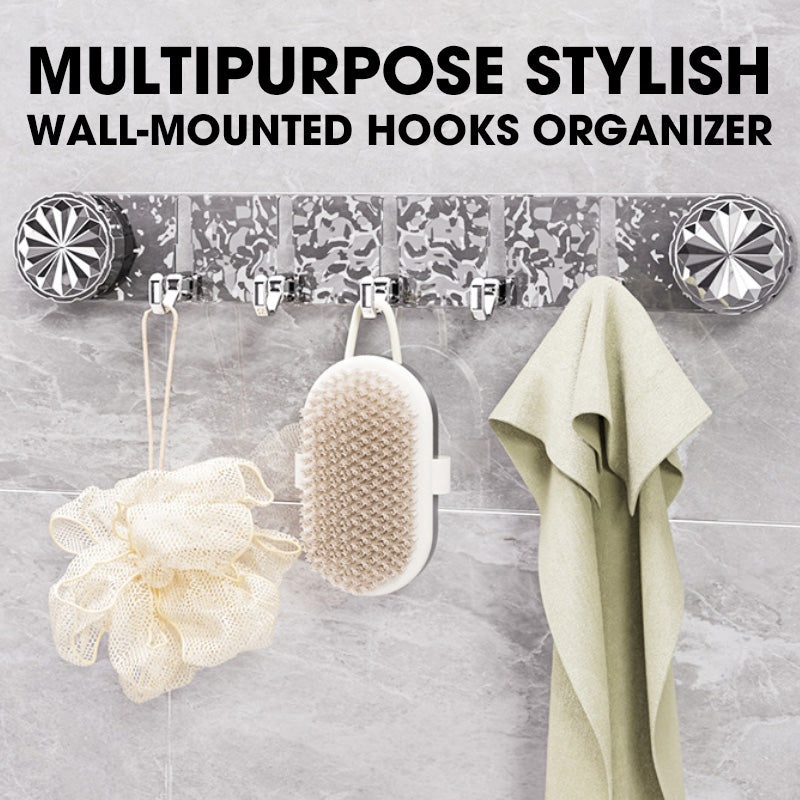
Organizzatore di Ganci da Parete Eleganti e Multiuso
CARATTERISTICHE SOLUZIONE SALVASPAZIO – Progettato per ottimizzare lo spazio a parete, questo gancio compatto offre funzionalità senza ingombro. Il suo profilo minimalista si integra perfettamente con qualsiasi arredamento, aiutando a mantenere l’ambiente ordinato, anche in spazi piccoli o affollati. ECCEZIONALE CAPACITÀ DI CARICO – Costruito per essere robusto, questo gancio sostiene asciugamani pesanti, borse e altro senza scivolare o piegarsi. La sua struttura resistente distribuisce il peso in modo uniforme, offrendo una soluzione di conservazione affidabile e mantenendo uno spazio abitativo pulito e organizzato. FACILE INSTALLAZIONE – Dite addio agli attrezzi. Questo gancio innovativo utilizza un design che non richiede fori, ma si applica premendo e ruotando, aderendo alle superfici lisce e garantendo un'installazione sicura: perfetto per chi vive in affitto o per chi vuole evitare modifiche permanenti alle pareti. DESIGN PIEGHEVOLE - Il gancio si ripiega contro il muro quando non viene utilizzato, massimizzando l'efficienza dello spazio. Perfetto per piccoli appartamenti o aree affollate, si ripone ordinatamente senza sacrificare la funzionalità. Il sogno di ogni minimalista per una vita organizzata. UTILIZZO VERSATILE – Ideale per appendere accessori, utensili, asciugamani o attrezzi, questo gancio multiuso mantiene la casa in ordine. Utilizzalo in bagno, cucina, camera da letto o ingresso per un'organizzazione funzionale e flessibile. SPEC Colore: Bianco, Grigio Materiali: PET Lunghezza: 40CM Pacchetto Include: 1/3 * Organizzatore di Ganci da Parete Eleganti e Multiuso NOTE Le misure potrebbero presentare lievi variazioni a causa della misurazione manuale. I colori possono variare leggermente a causa delle impostazioni del monitor.
Brand: gredayseller
Category: Home & Garden > Household Supplies > Storage & Organization > Storage Hooks & Racks > Utility Hooks